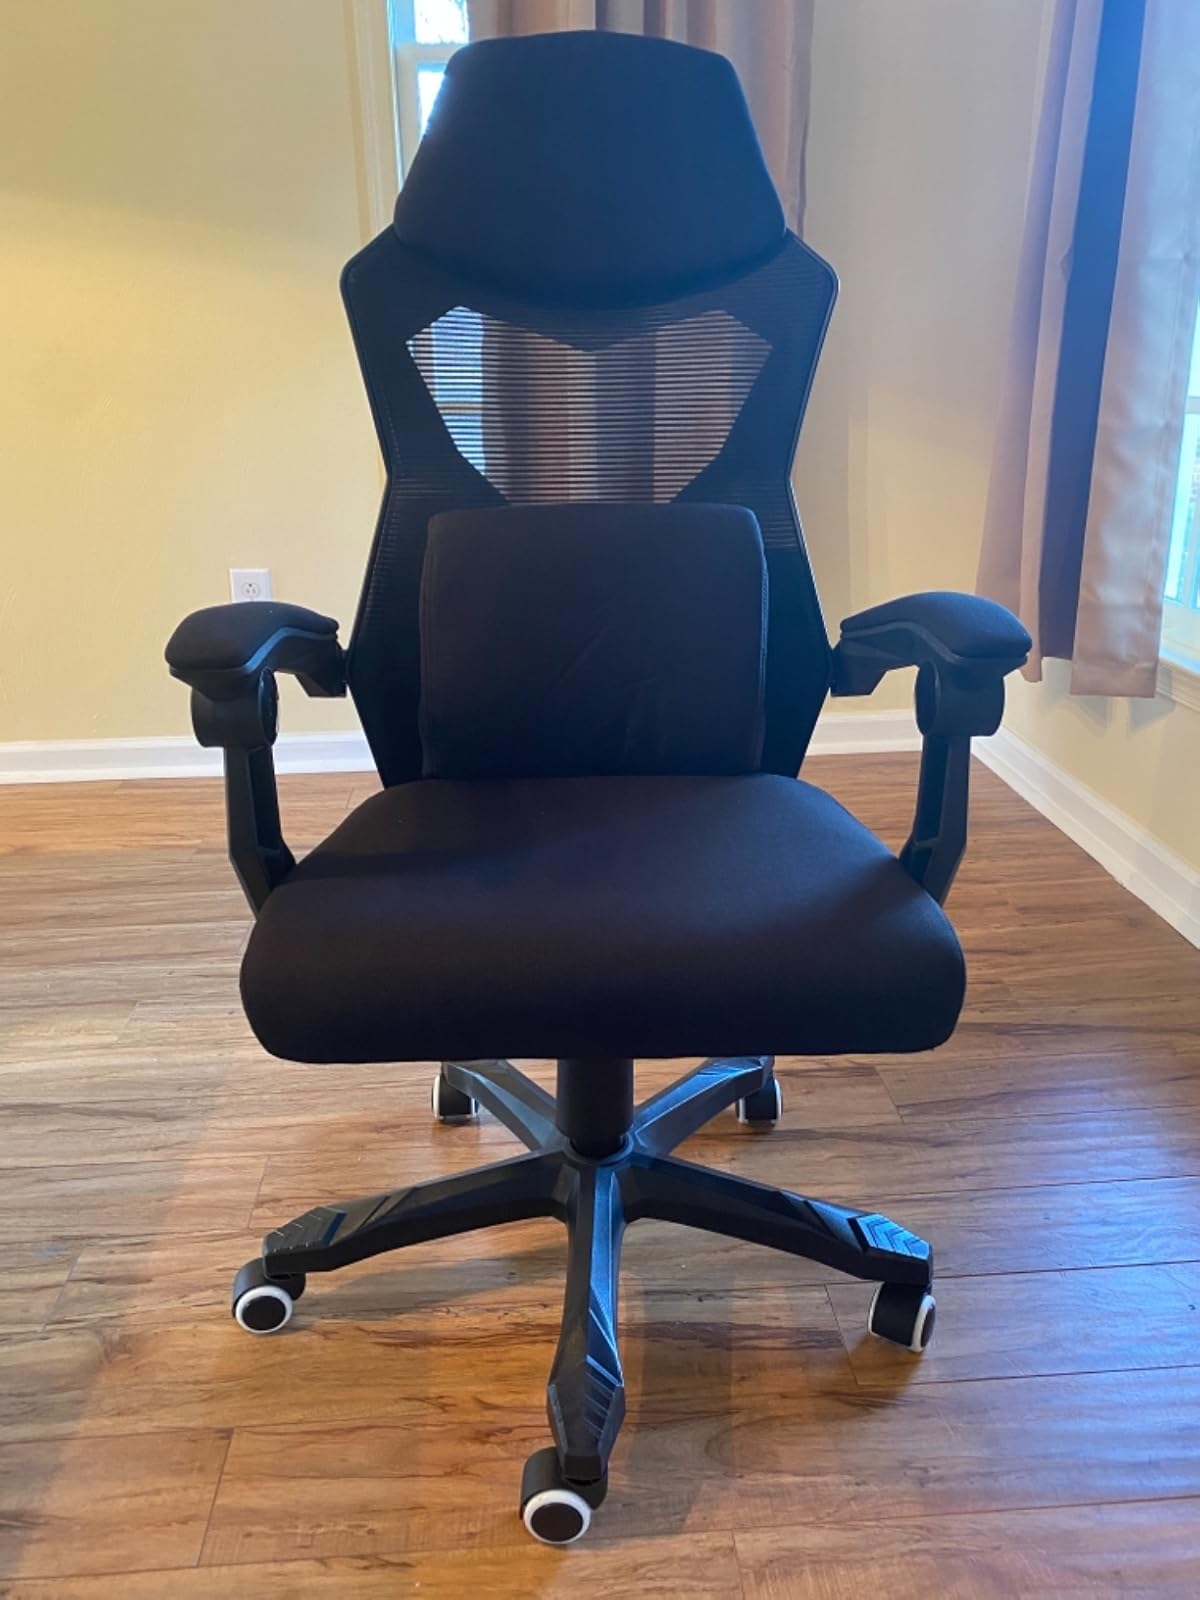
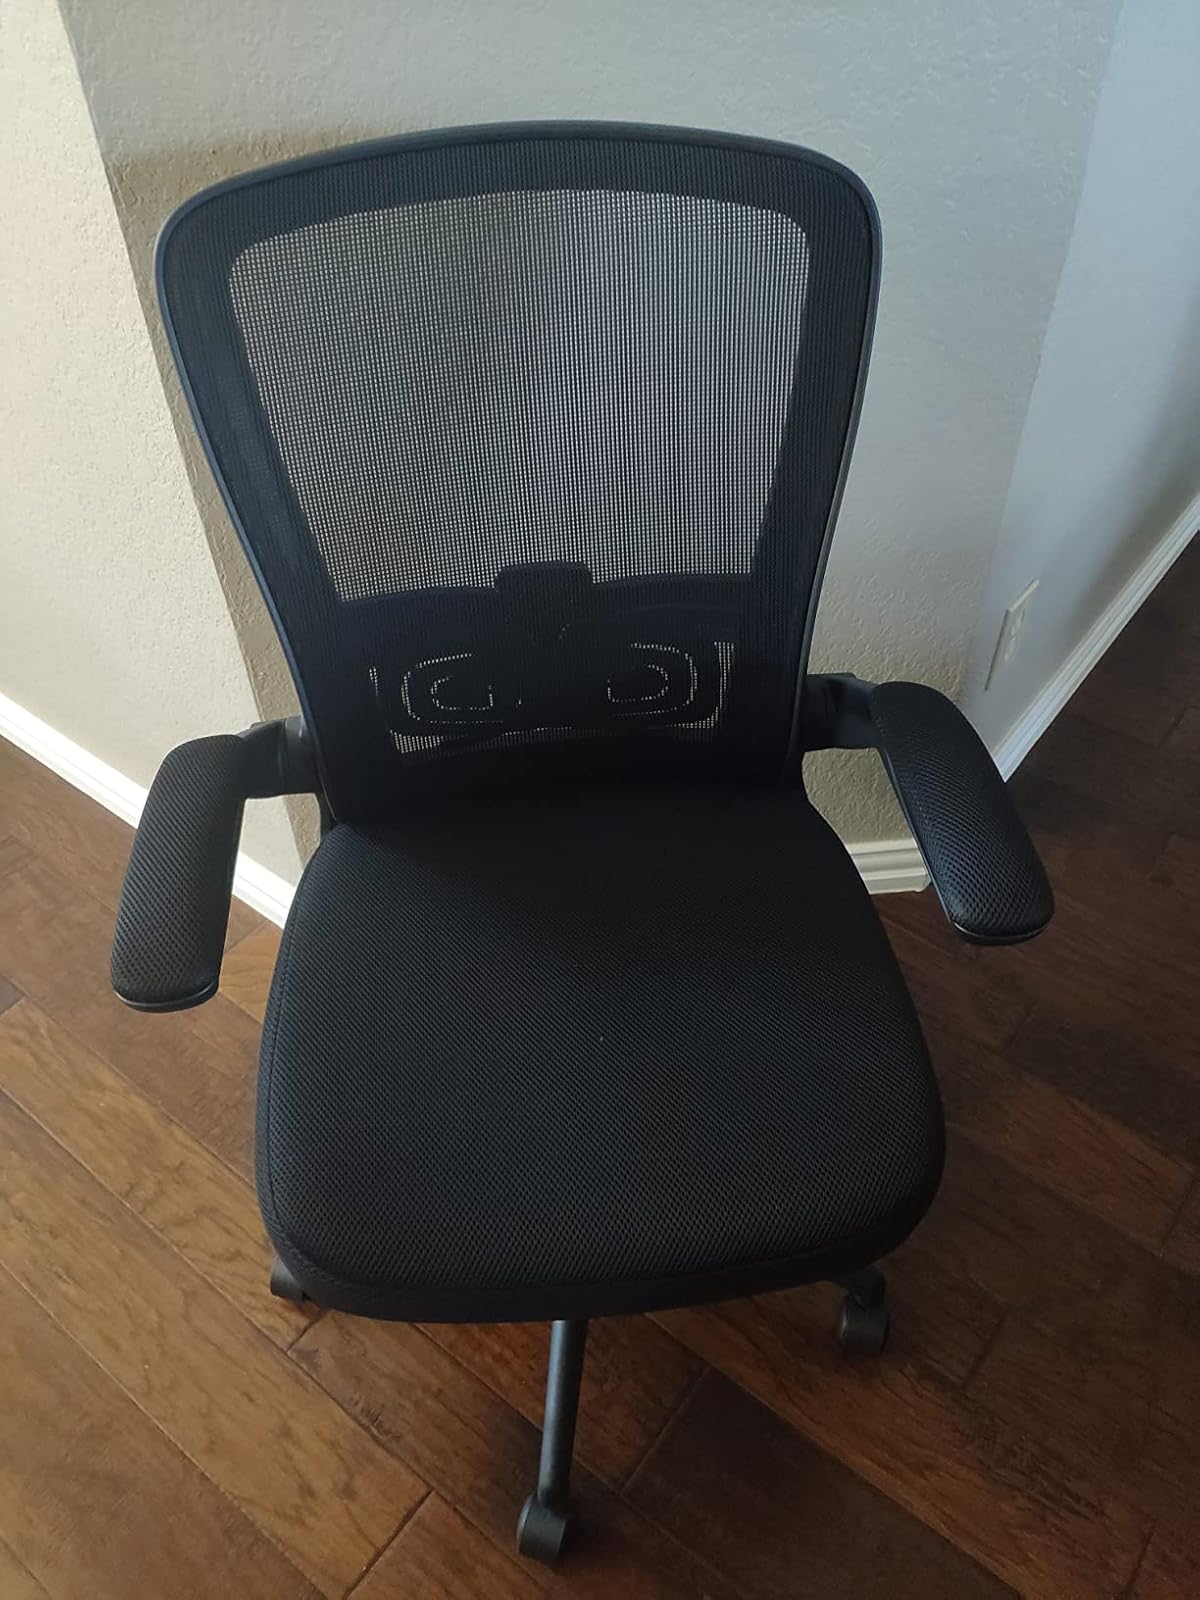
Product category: items_chair
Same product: no